Andrew Shoben

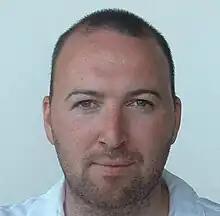
Professor Andrew Shoben

Andrew Matthew Shoben, FRBS FRSA (born 8th Nov. 1971, in London UK) is an English artist, academic and broadcaster. He is professor of Public Art and Computation at Goldsmiths, University of London as well as a Fellow of the Royal British Society of Sculptors and a Fellow of the Royal Society of the Arts. He is considered one of the world's leading practitioners of public art, especially in relation to digital and other interactive technologies.